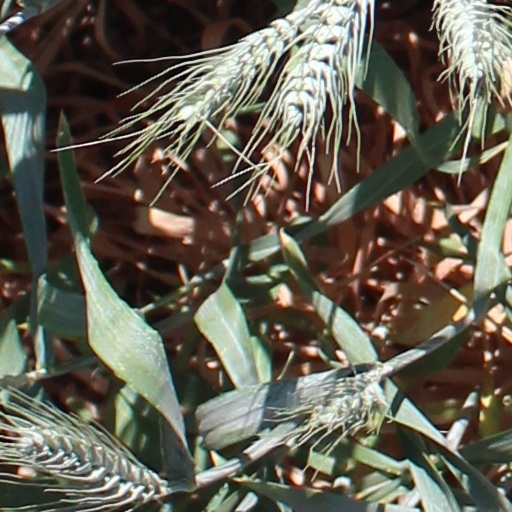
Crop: wheat